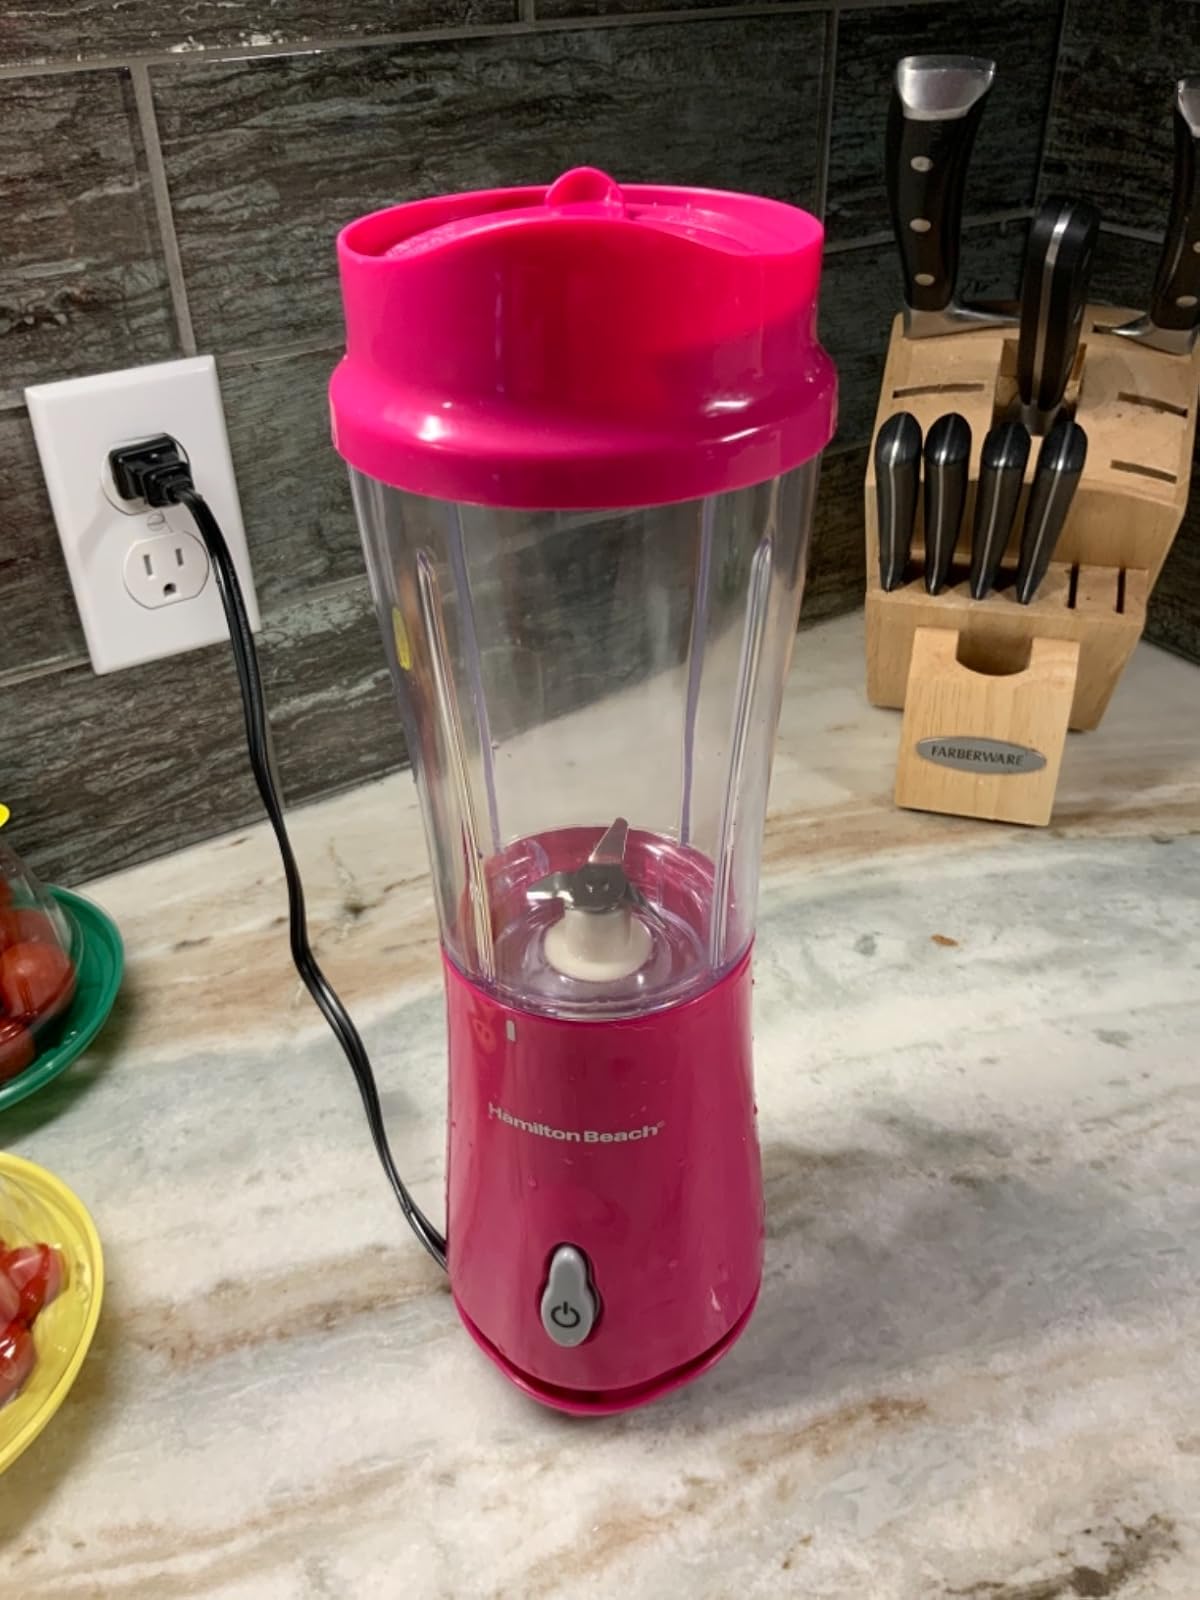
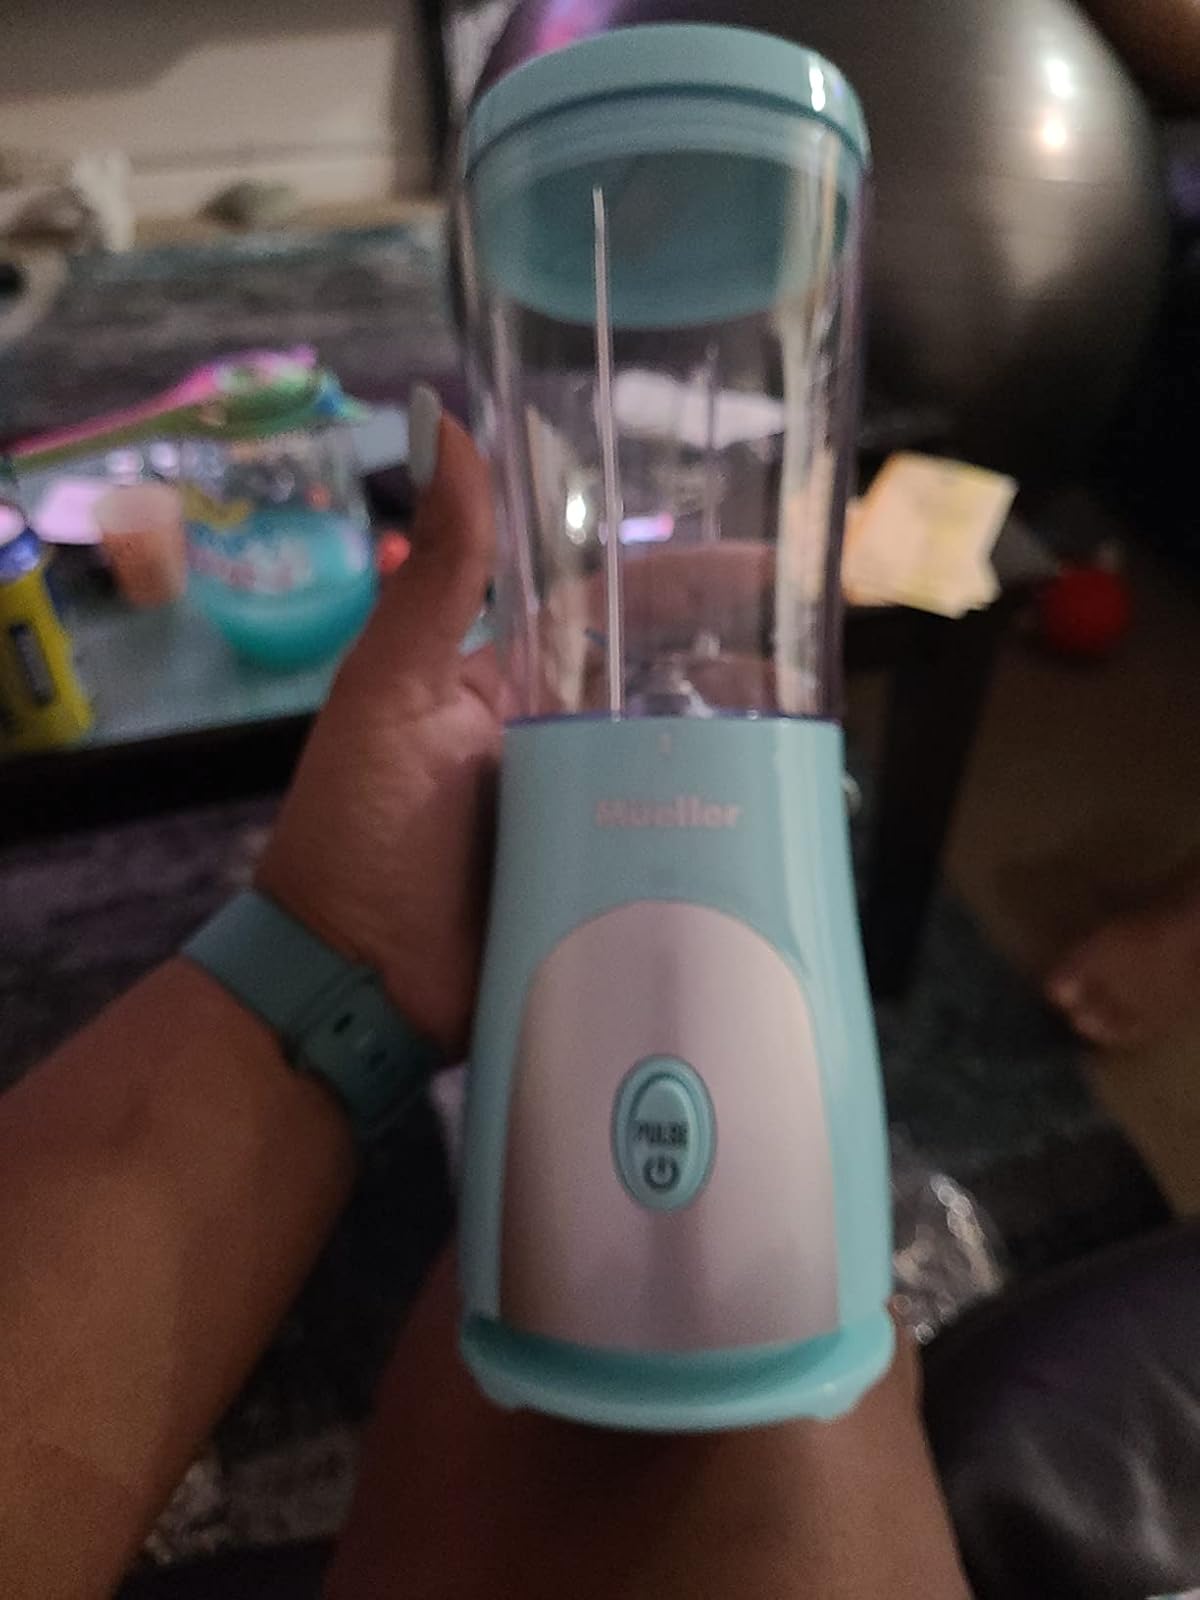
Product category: items_blender
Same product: no